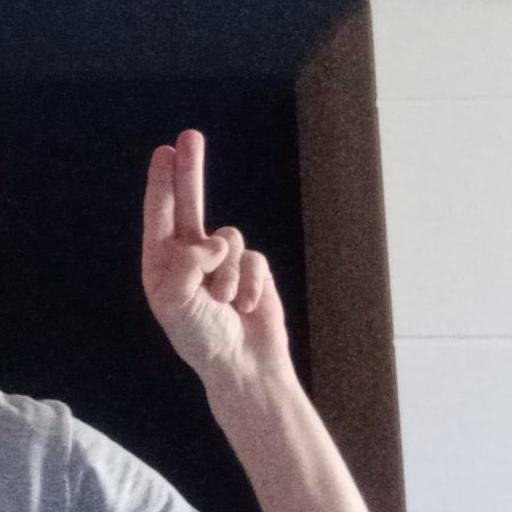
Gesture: two_up